The Company (miniseries)

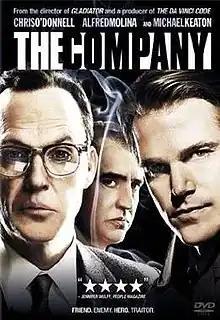
DVD cover for "The Company"

The Company is a three-part serial about the activities of the CIA during the Cold War. It was based on the best-selling 2002 novel of the same name by Robert Littell. The teleplay adaptation was written by Ken Nolan, who received a .